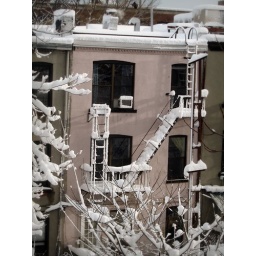
The view from my kitchen window in Park Slope